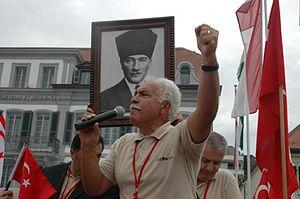
Doğu Perinçek, né le 17 juin 1942 à Gaziantep, est un homme politique turc.